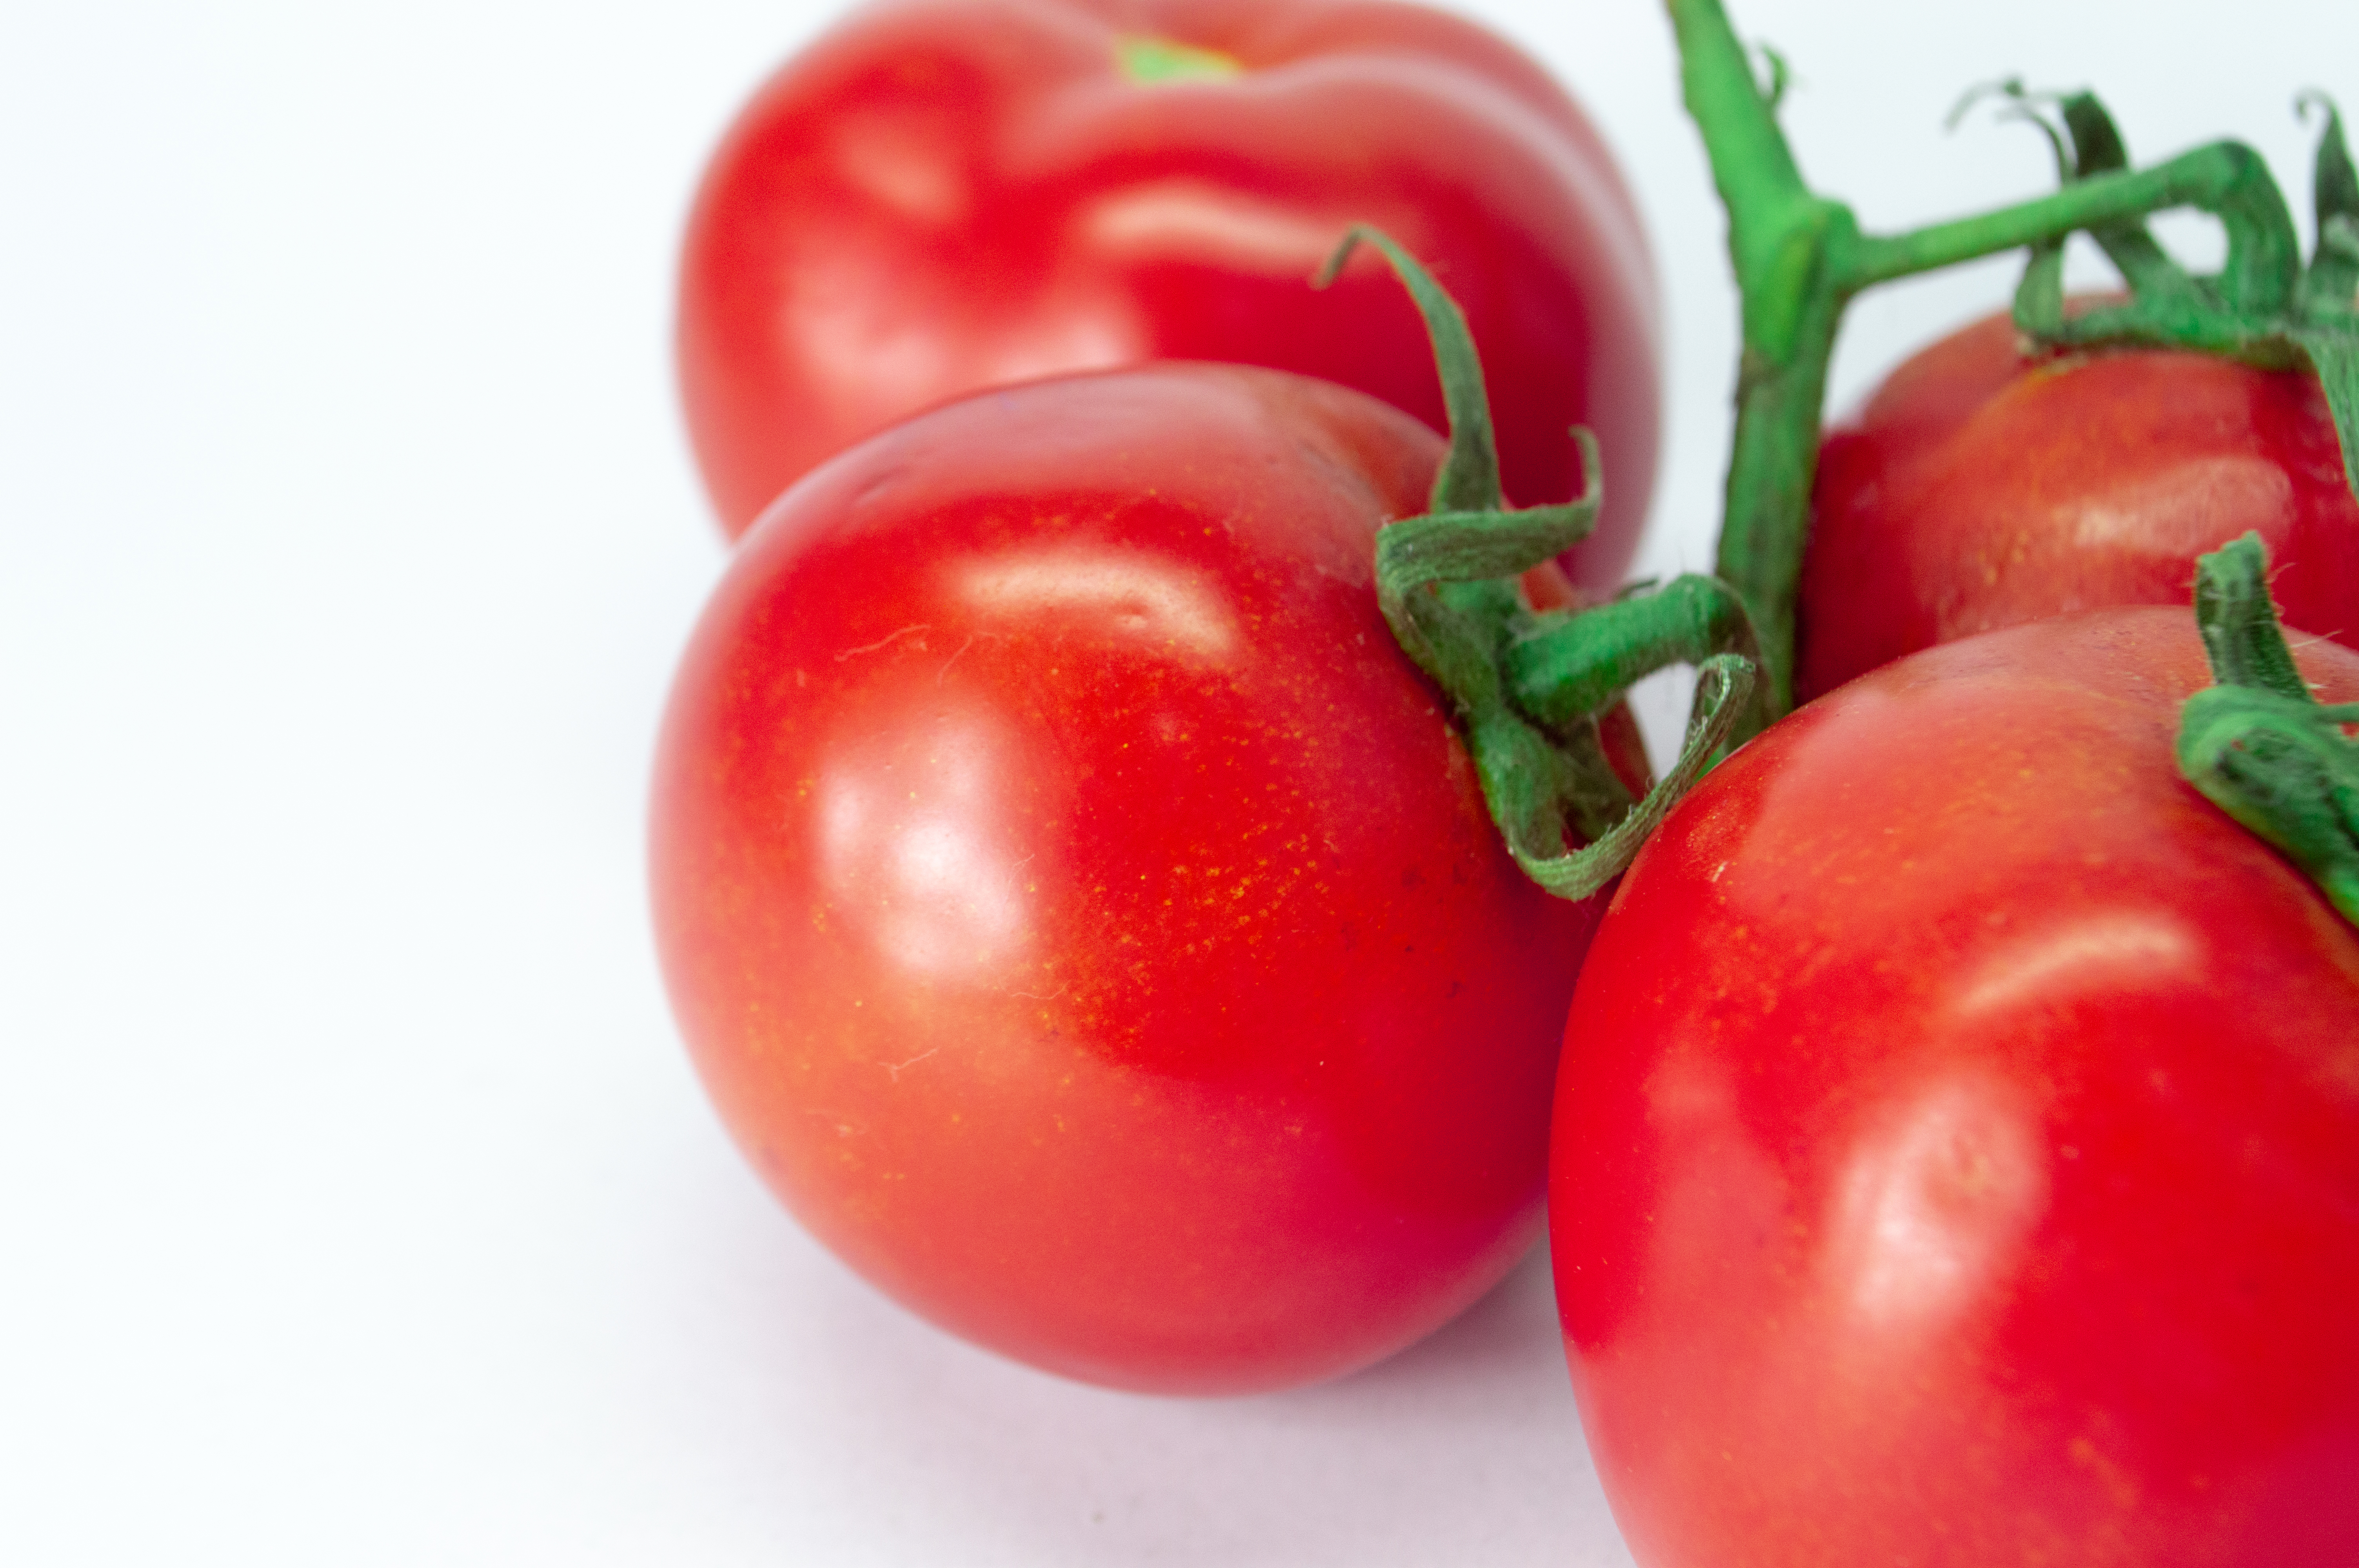
background, bright, brightly, clean, tomatoes, red, salad, vegetable, antioxidant, food, eating, dieting, colours, freshness, fruit, full, isolated, alimentary, nourishment, juicy, organic, path, perfection, produce, simplicity, slice, snack, taste, vitamin, vitality, tasty, white, natural foods, tomato, cherry tomato, bush tomato, plum tomato, ingredient, close up, nightshade, staple food, Food group, superfood, Polemoniales, still life photography, Nutraceutical, Vegetarian cuisine